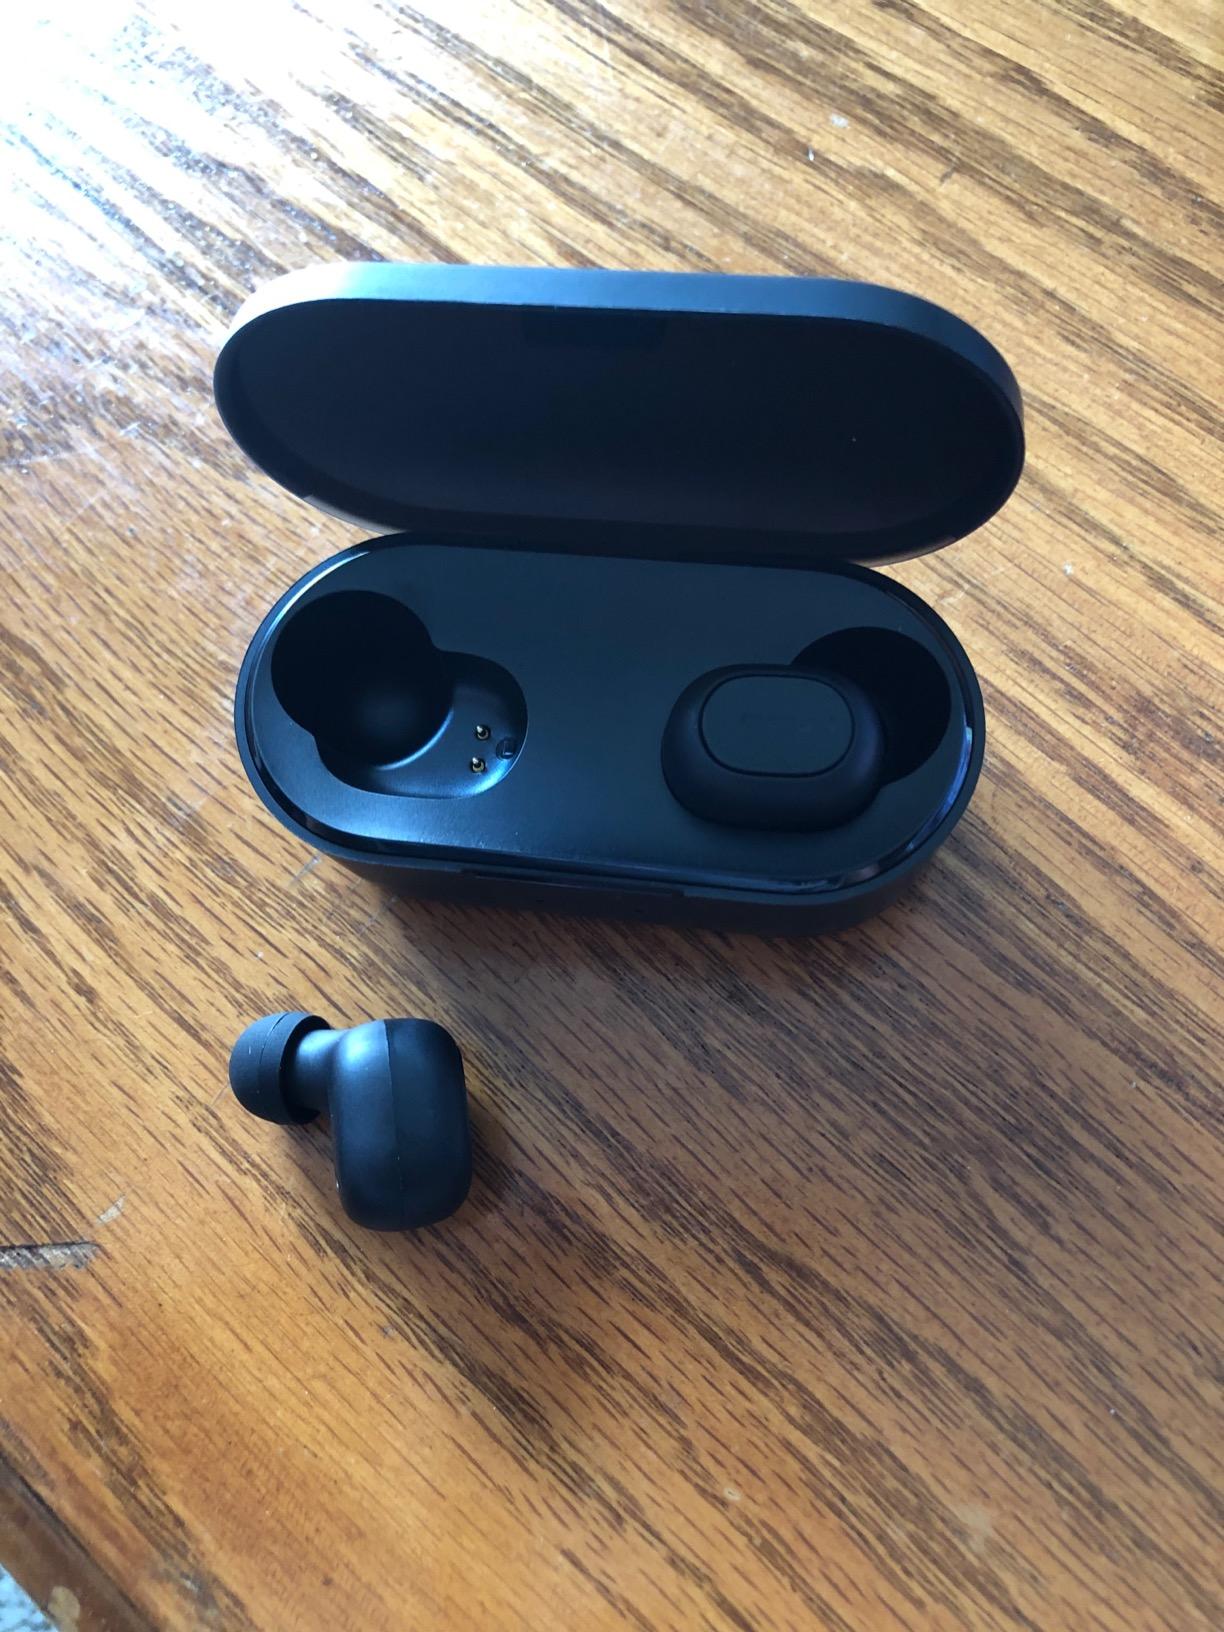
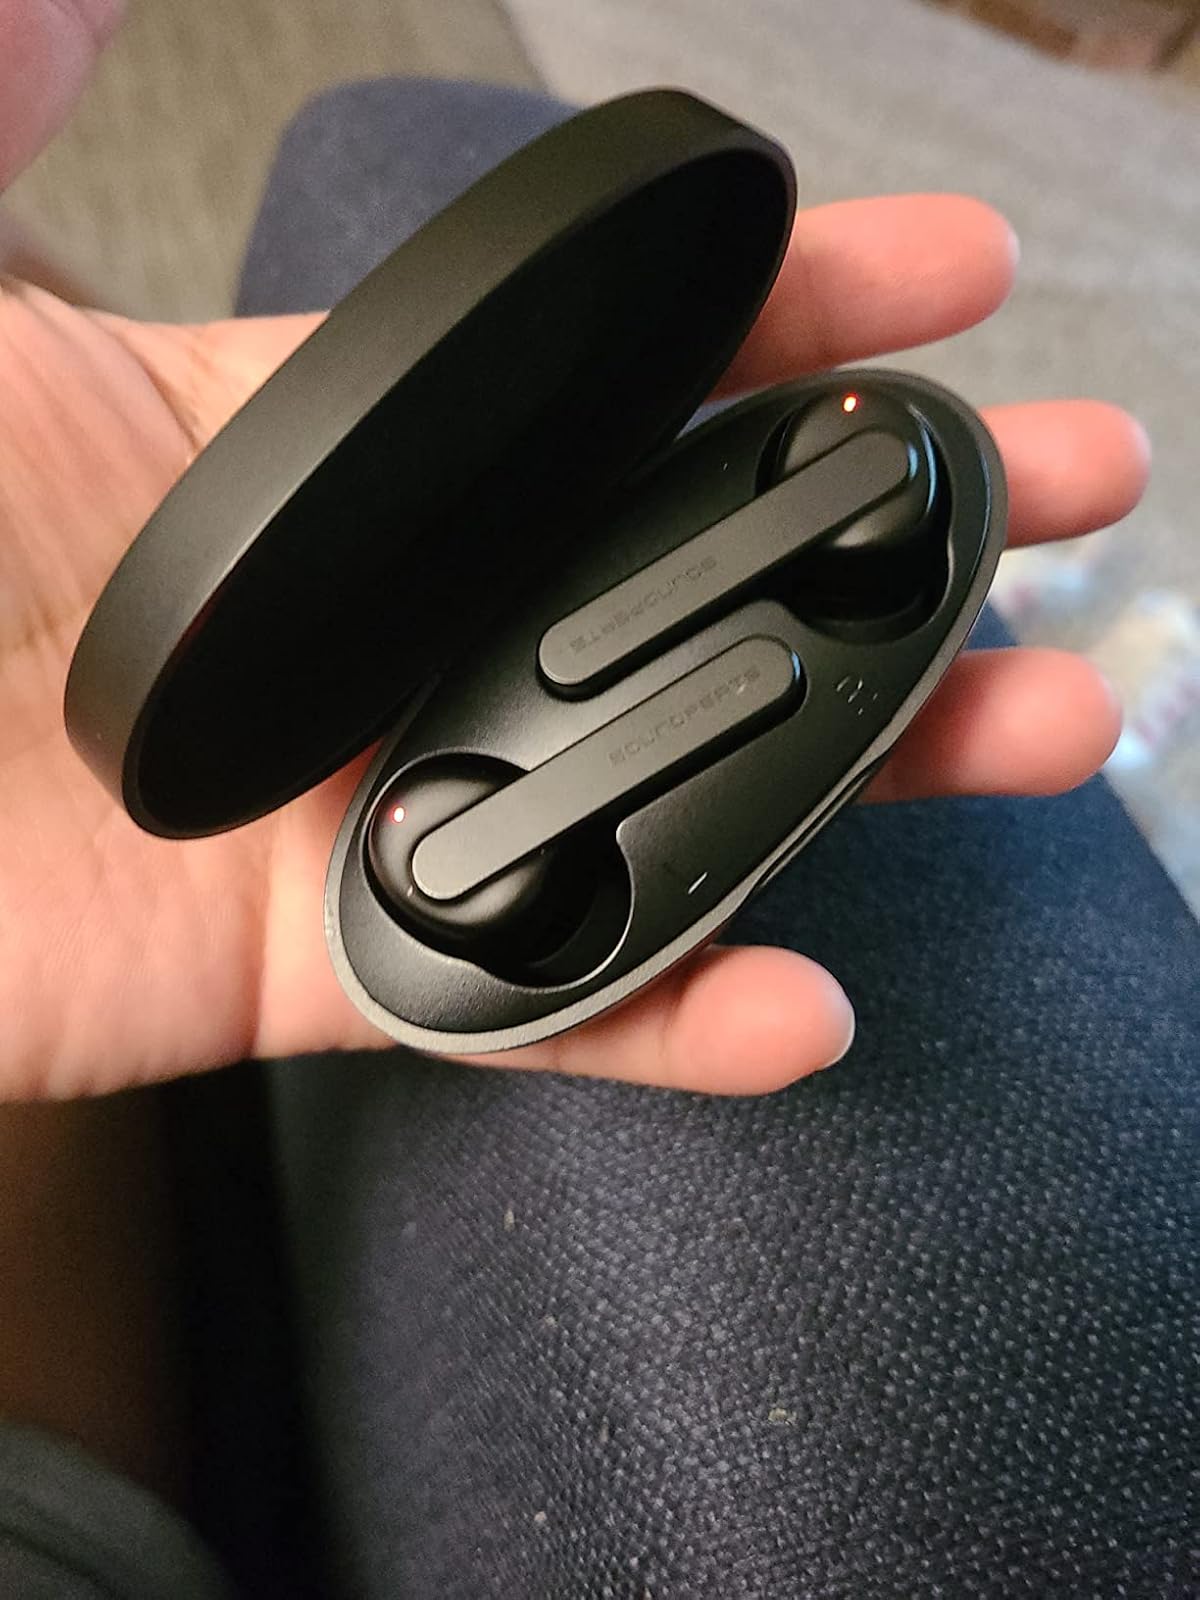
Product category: earbuds
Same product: no